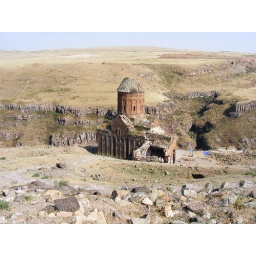
The best-preserved monument at Ani. Behind it is the canyon that is in effect the border between Turkey and Armenia.